Enid, Oklahoma

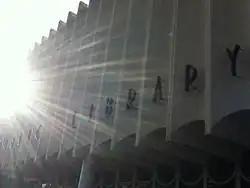
Public Library of Enid and Garfield County

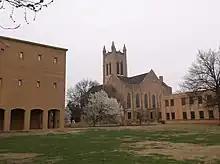
Northern Oklahoma College Enid Campus

Enid is home to the annual Tri-State Music Festival which was started in 1932 by Russell L. Wiley, who was Phillips University band director from 1928 to 1934. From 1933 to 1936, Edwin Franko Goldman headlined the festival. The festival takes place each spring in Enid.